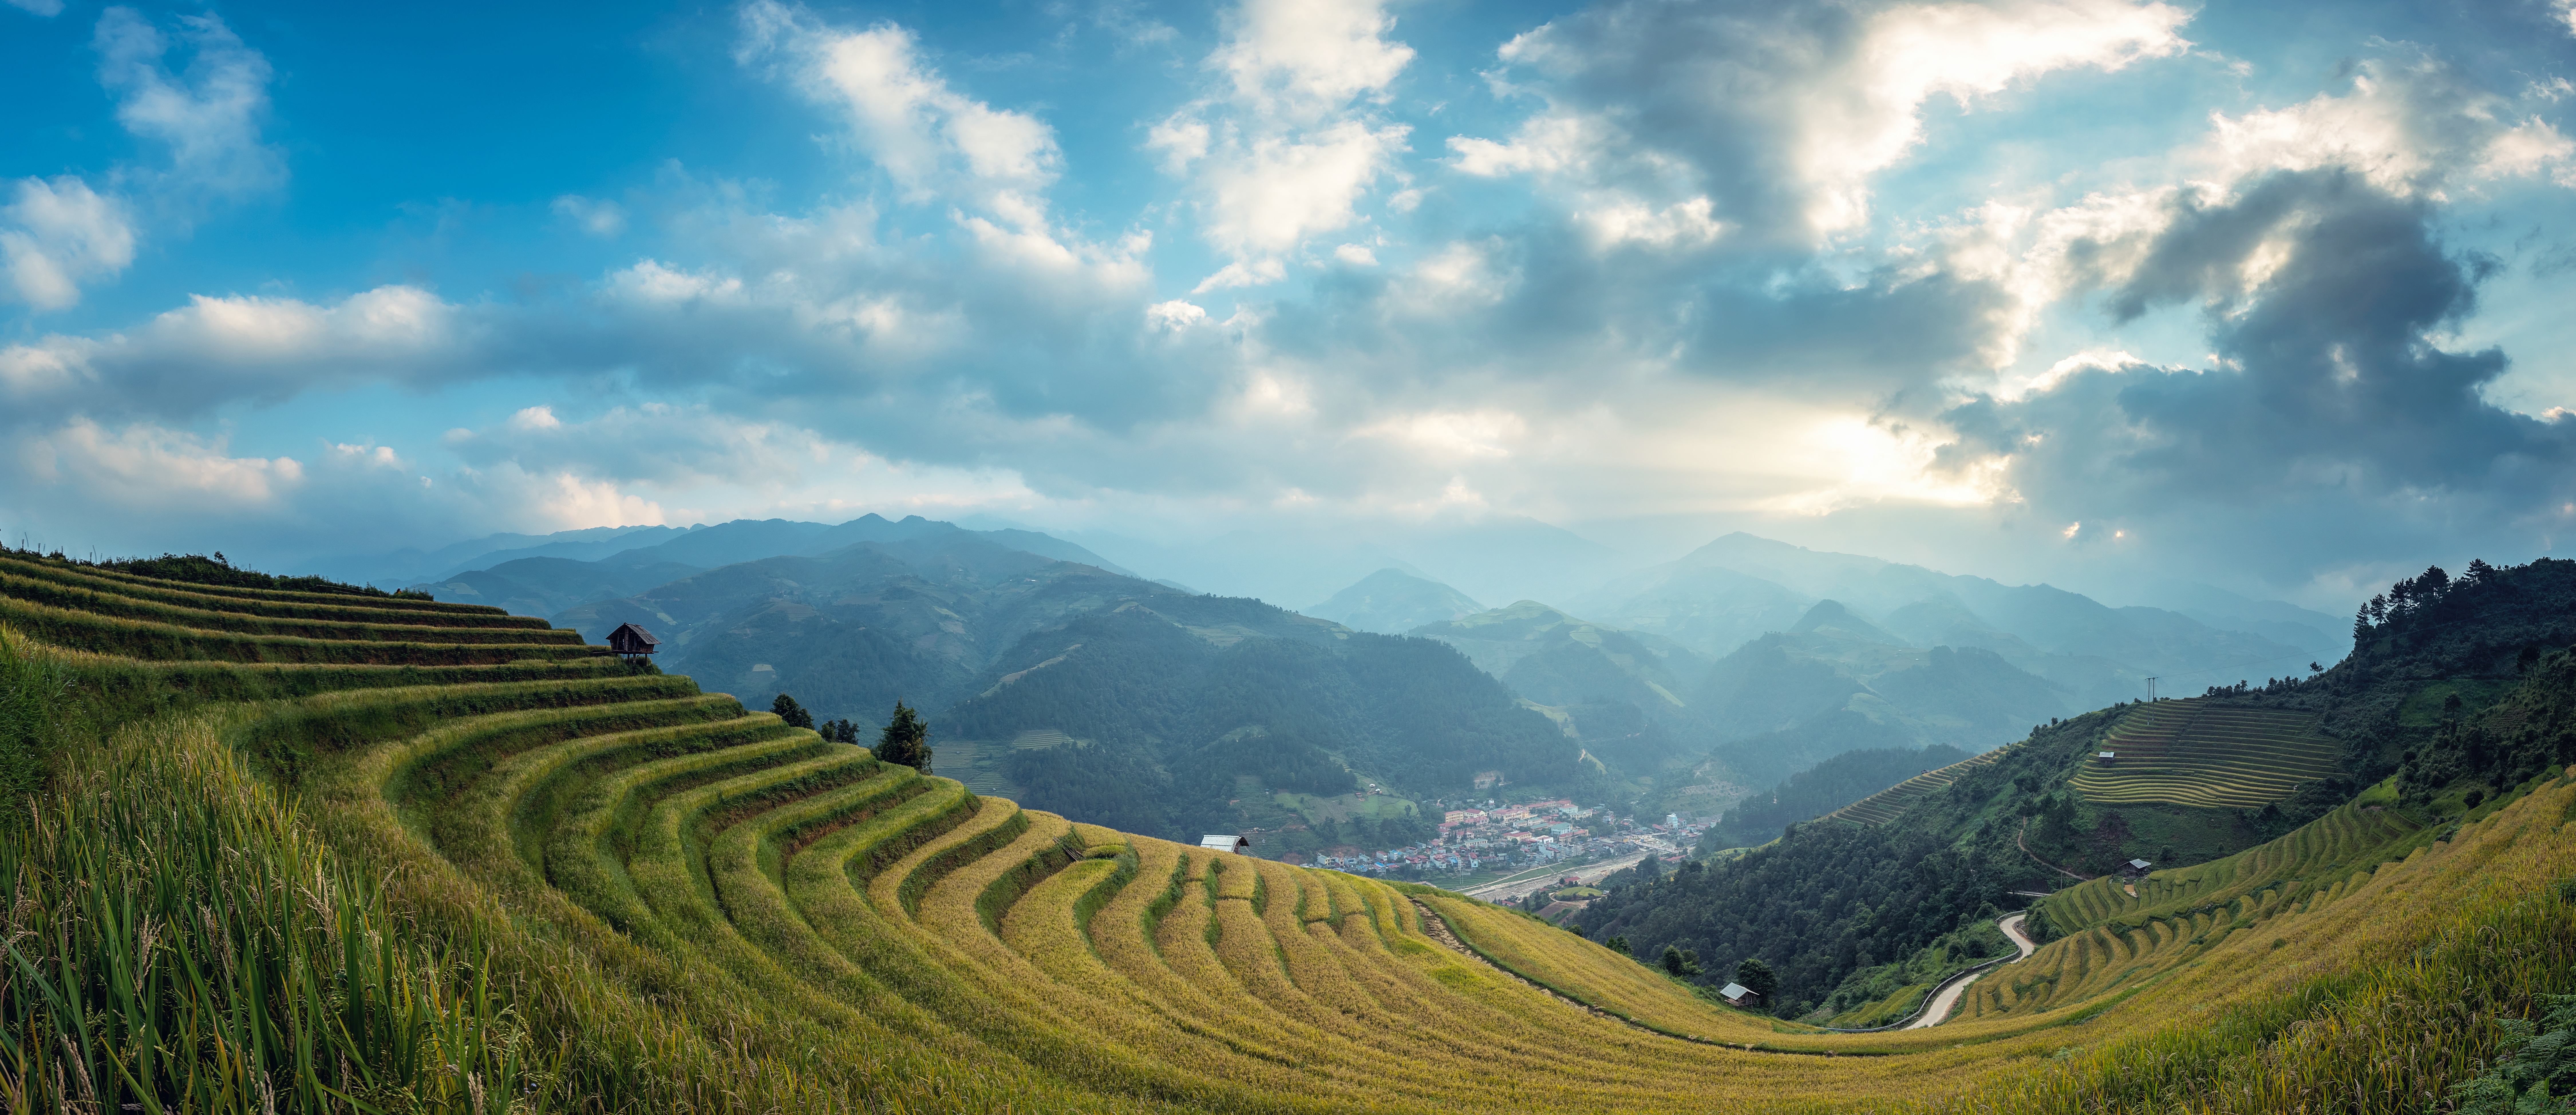
landscape, nature, grass, mountain, cloud, growth, plant, sky, field, farm, ground, meadow, sunlight, morning, hill, valley, land, mountain range, food, green, curve, asia, agriculture, garden, rice, ridge, plain, geography, the world, golf club, to control, outside, district, mountains, alps, grassland, cambodia, plateau, china, the environment, victory, bali, rural area, landform, handling, indochina, myanmar burma, in the country, geographical feature, mountainous landforms, country malaysia